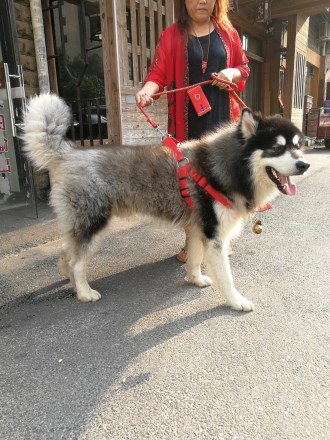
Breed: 1324-n000004-malamute